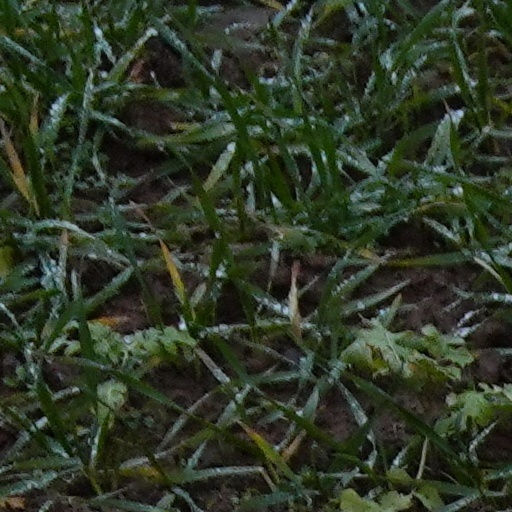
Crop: wheat